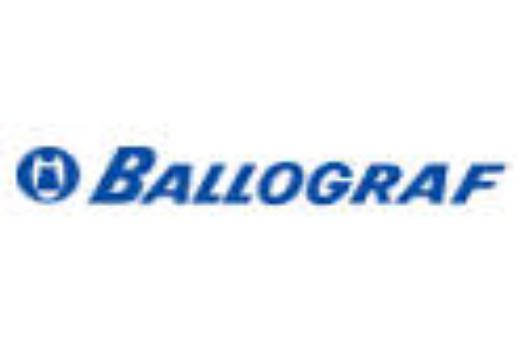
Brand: ballograf
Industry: Necessities